James T. Kirk

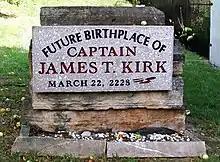
The plaque marking Riverside, Iowa, self-proclaimed as Captain Kirk's "future birthplace"

In 1985, Riverside, Iowa petitioned Roddenberry and Paramount Pictures for permission to "adopt" Kirk as their town's "Future Son". Shatner and Roddenberry approved the proposal. Paramount wanted $40,000 for a license to reproduce a bust of Kirk, but the city instead set a plaque and built a replica of the "Enterprise" (named the "USS "Riverside""), and the Riverside Area Community Club holds an annual "Trek Fest" in anticipation of Kirk's birthday.